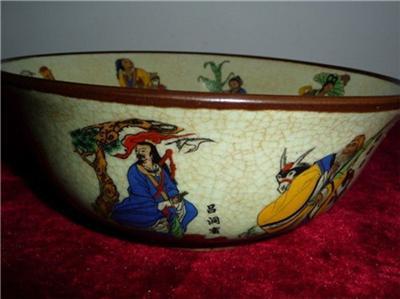
Label: trash